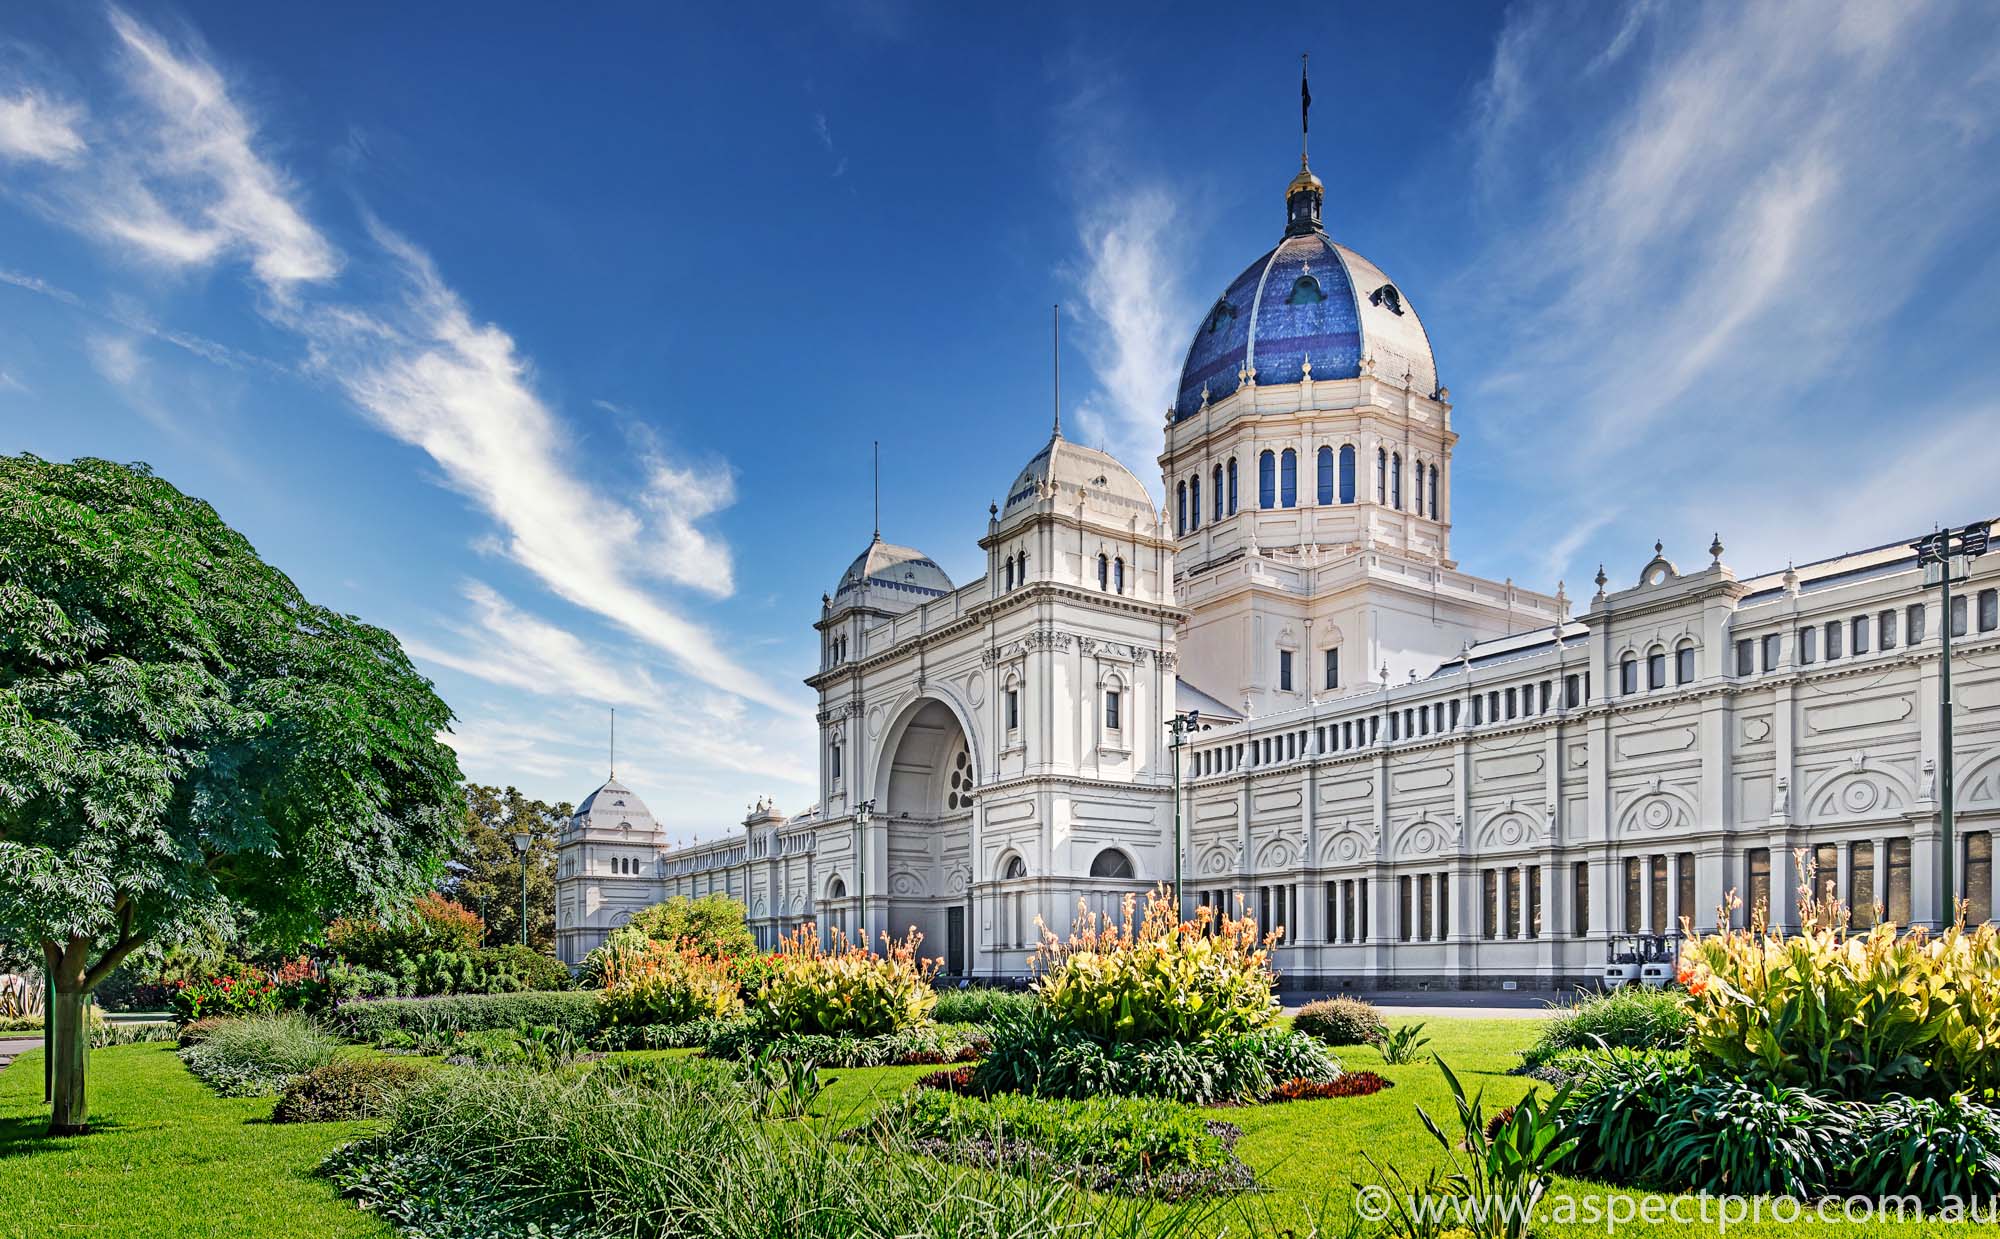
city, cloud, plant, sky, building, tree, facade, landmark, grass, dome, stately home, cumulus, official residence, landscape, house, manor house, garden, classical architecture, government, shrub, landscaping, tourism, medieval architecture, turret, tourist attraction, mansion, estate, historic site, hedge, castle, historic house, place of worship, presidential palace, listed building